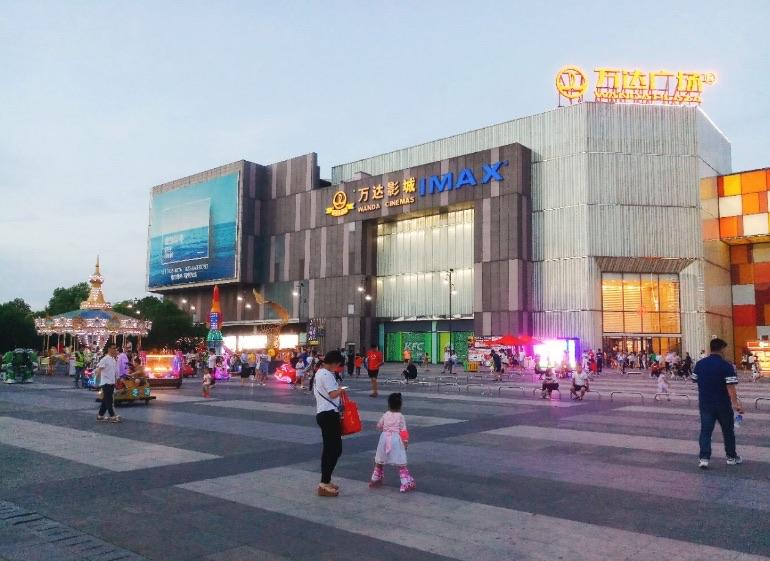
地标名称：万达广场(上海江桥店)
所在城市：上海市·嘉定区